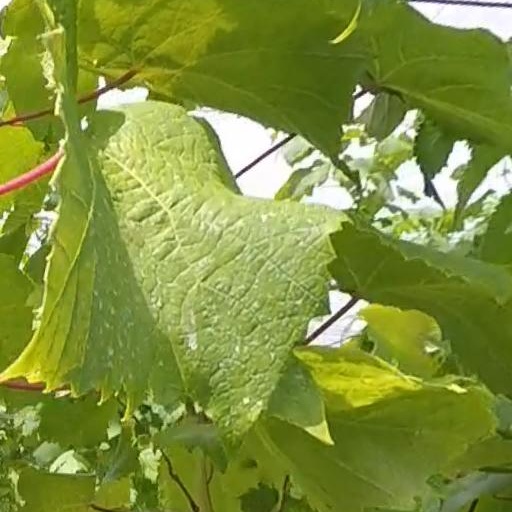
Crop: grape